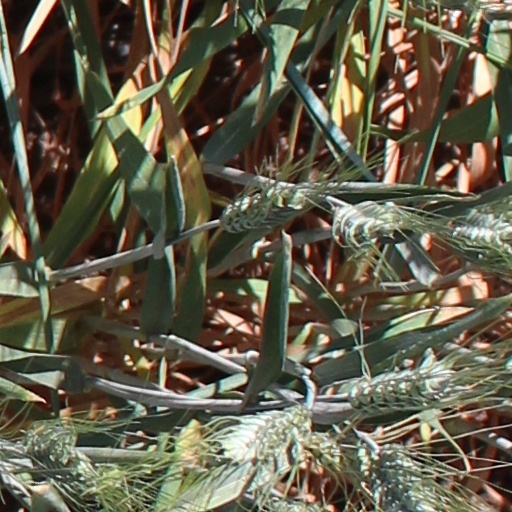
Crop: wheat